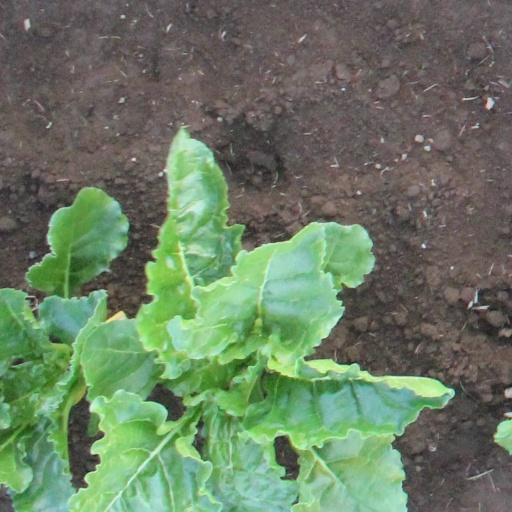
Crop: sugar beet